Petre S. Aurelian

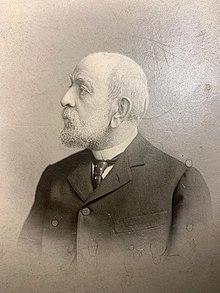
Petre S. Aurelian

Petre Sebeșanu Aurelian, 13 December 1833 – 24 January 1909, was a Romanian economist, politician and academic. A member of the National Liberal Party (PNL), he served as a Prime Minister of Romania between 2 December 1896 and 12 April 1897.